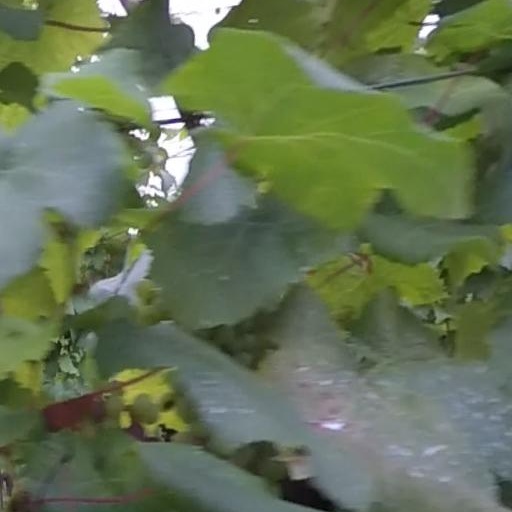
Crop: grape